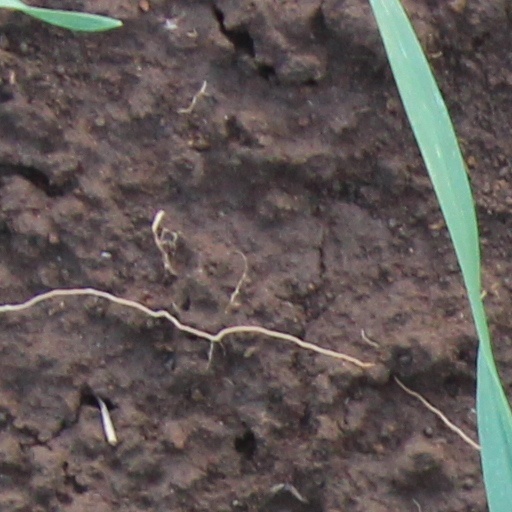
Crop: wheat